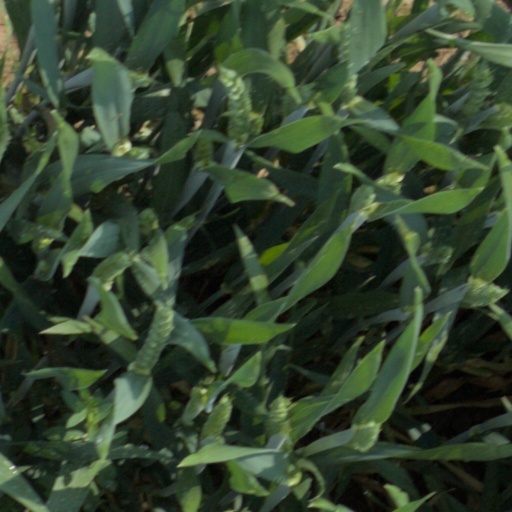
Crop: wheat